WhistlePig

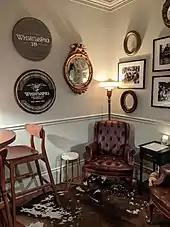
Interior of WhistlePig's tasting room in Quechee, Vermont

WhistlePig's distillery is in Shoreham, Vermont. It is not open to the public. It has two pot stills, each in volume.